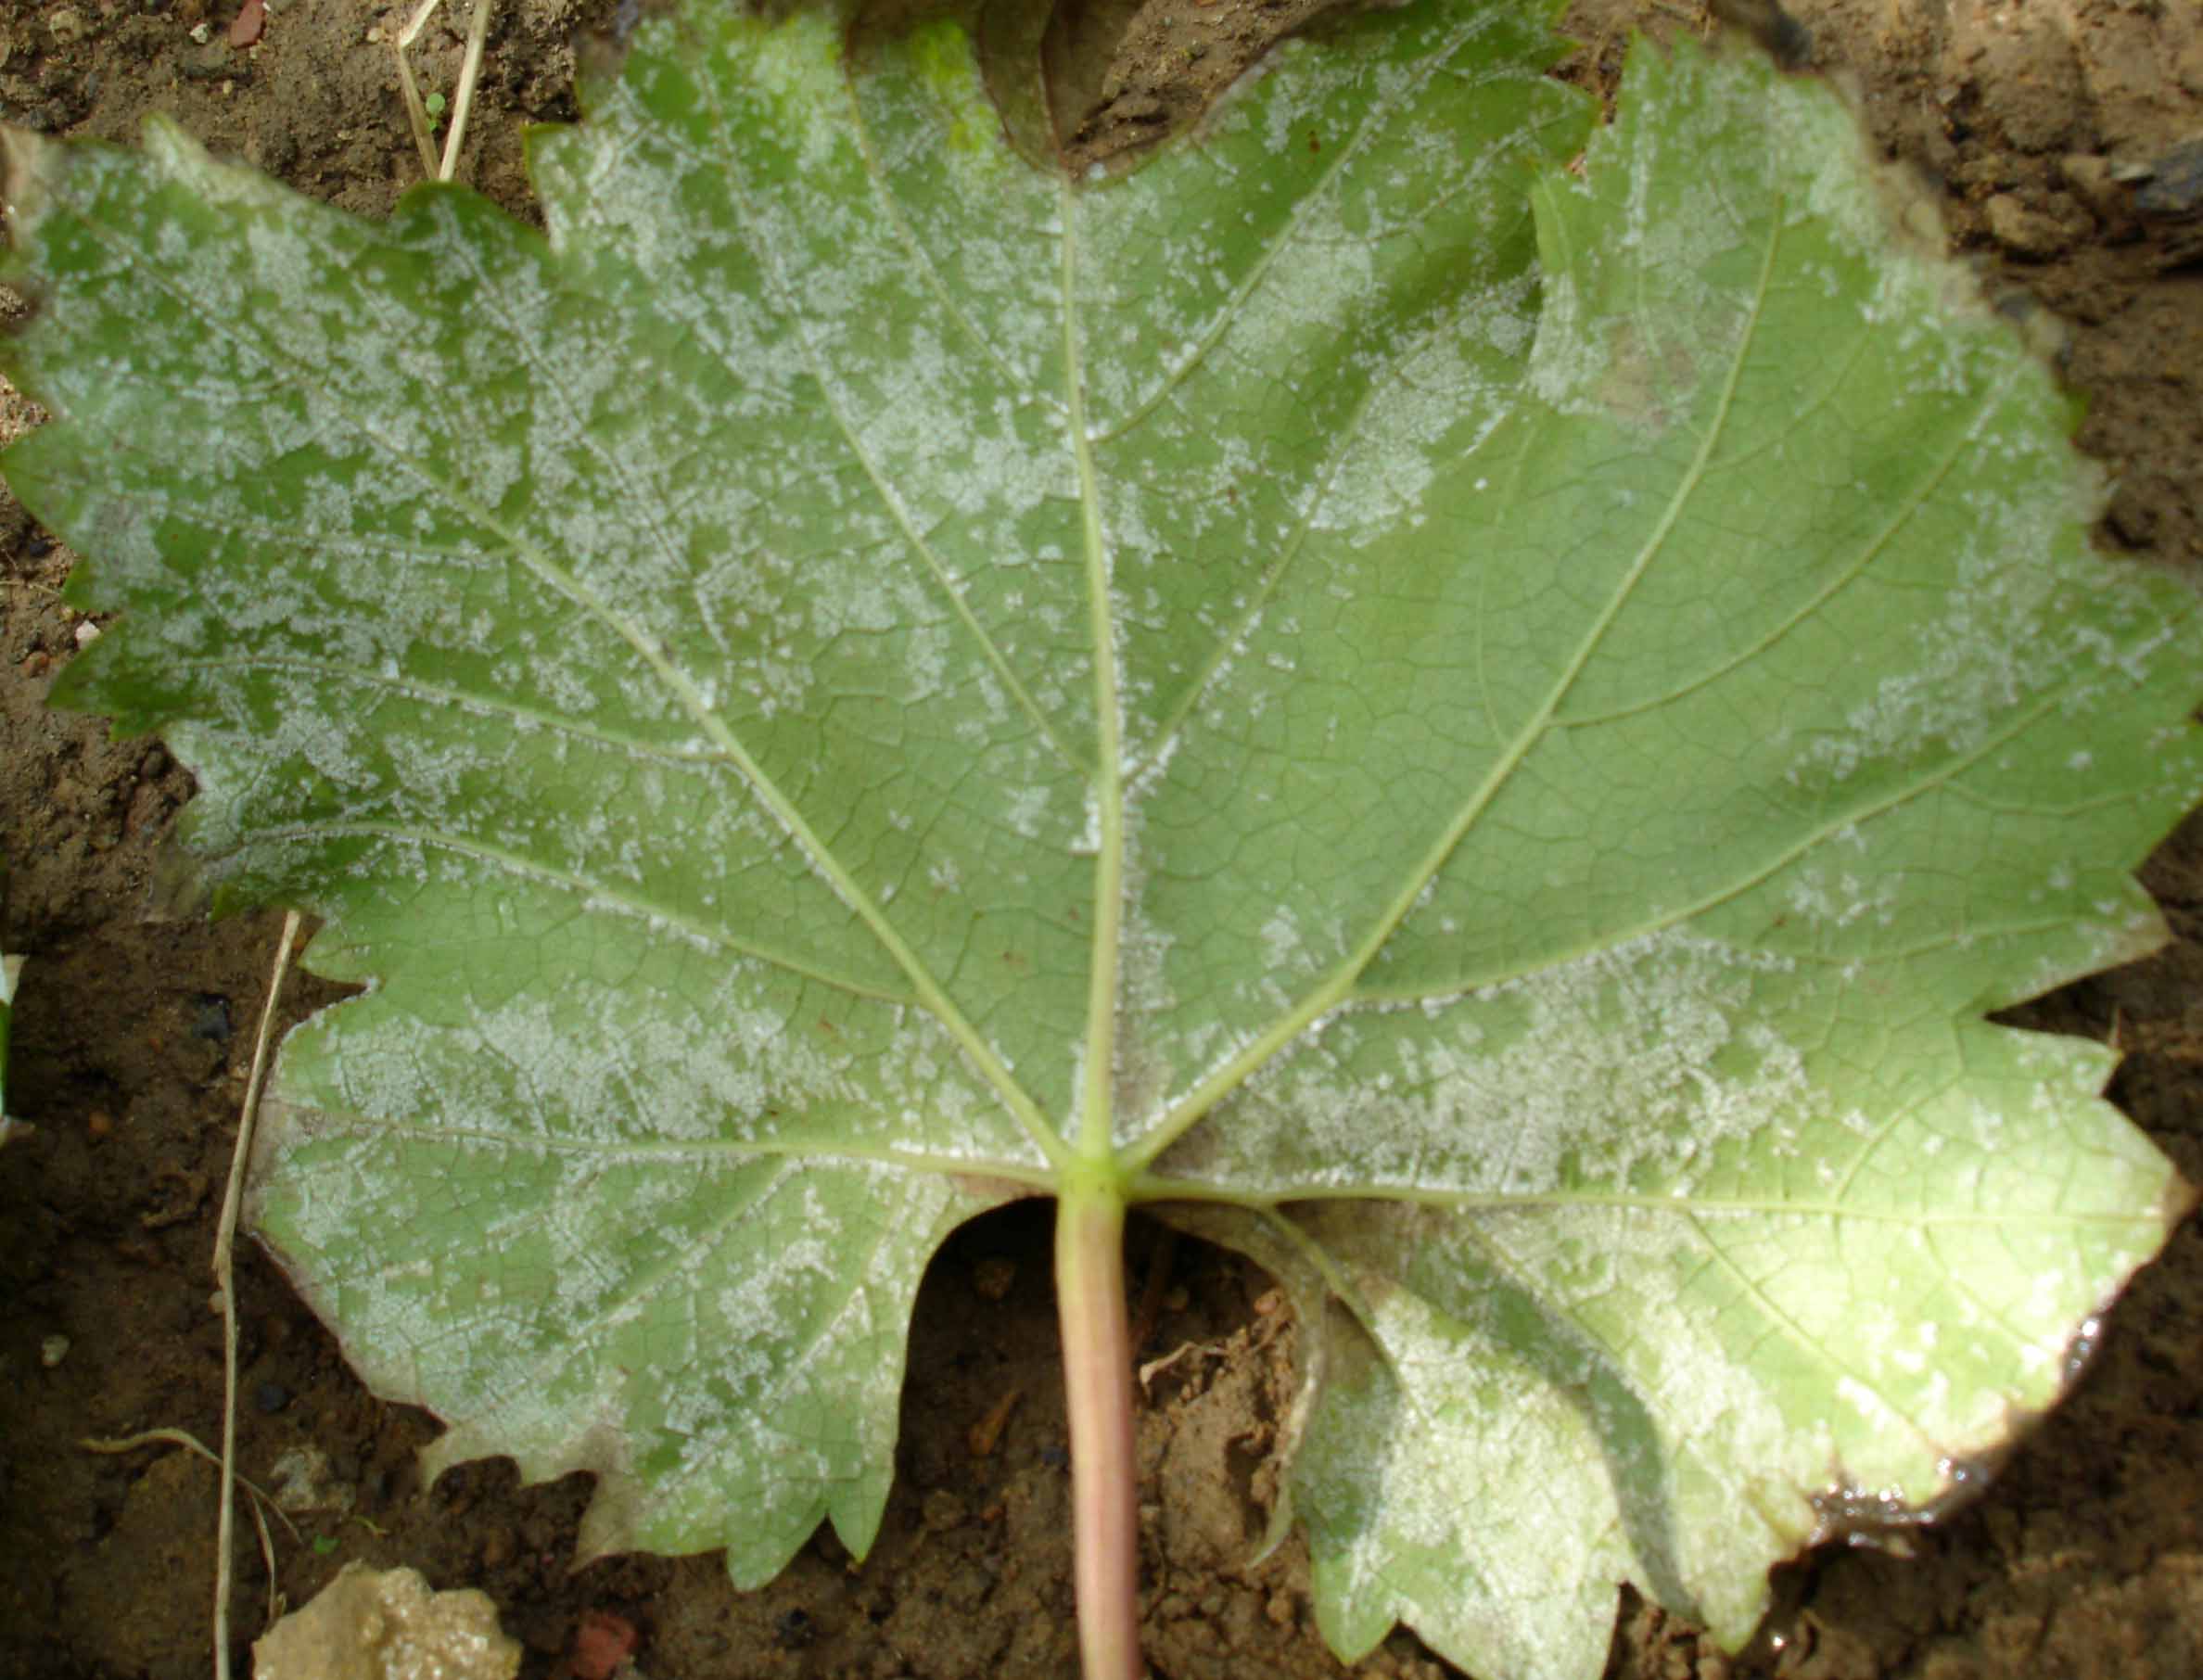
Plant: Grape
Disease: grape downy mildew